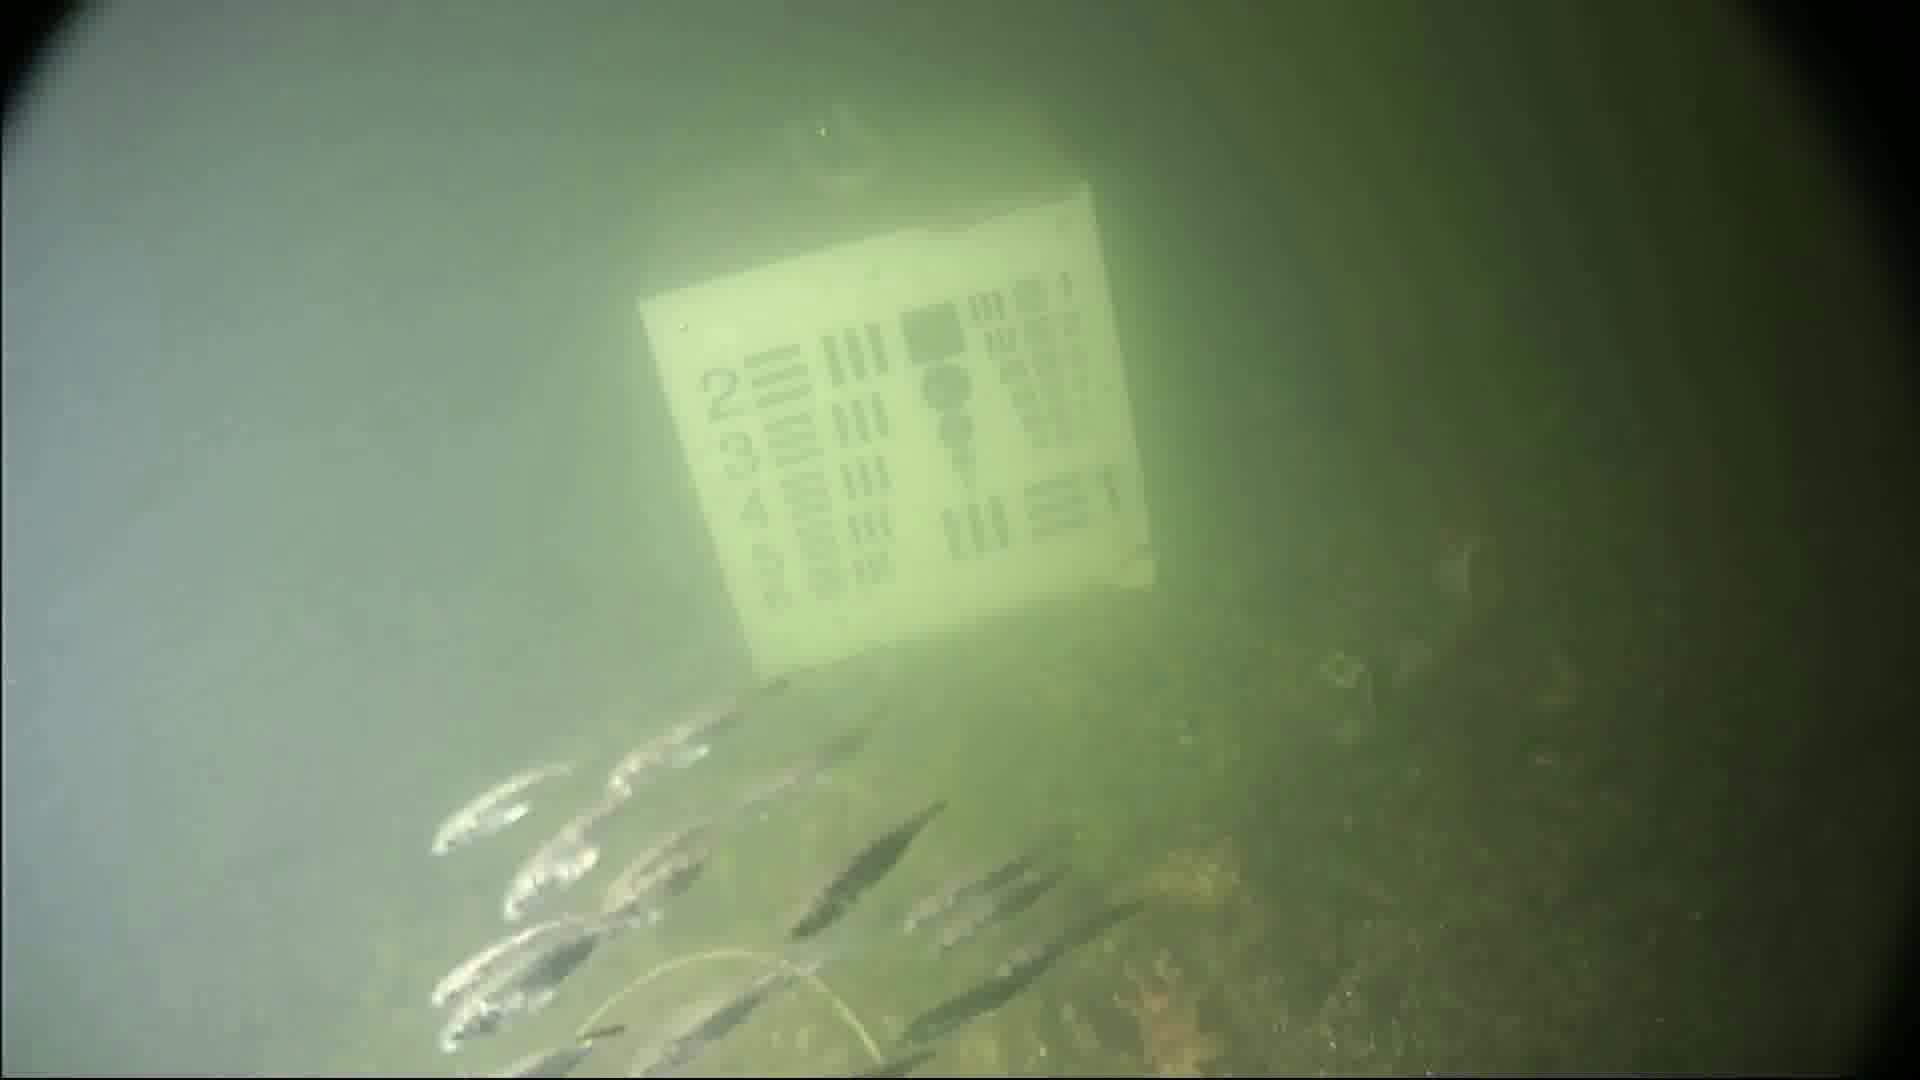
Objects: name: small_fish
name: starfish